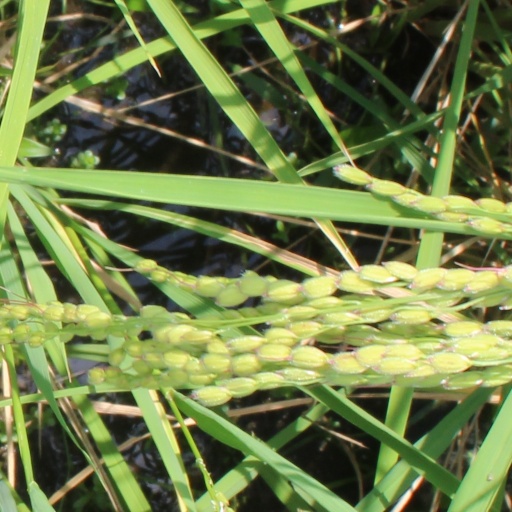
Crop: rice